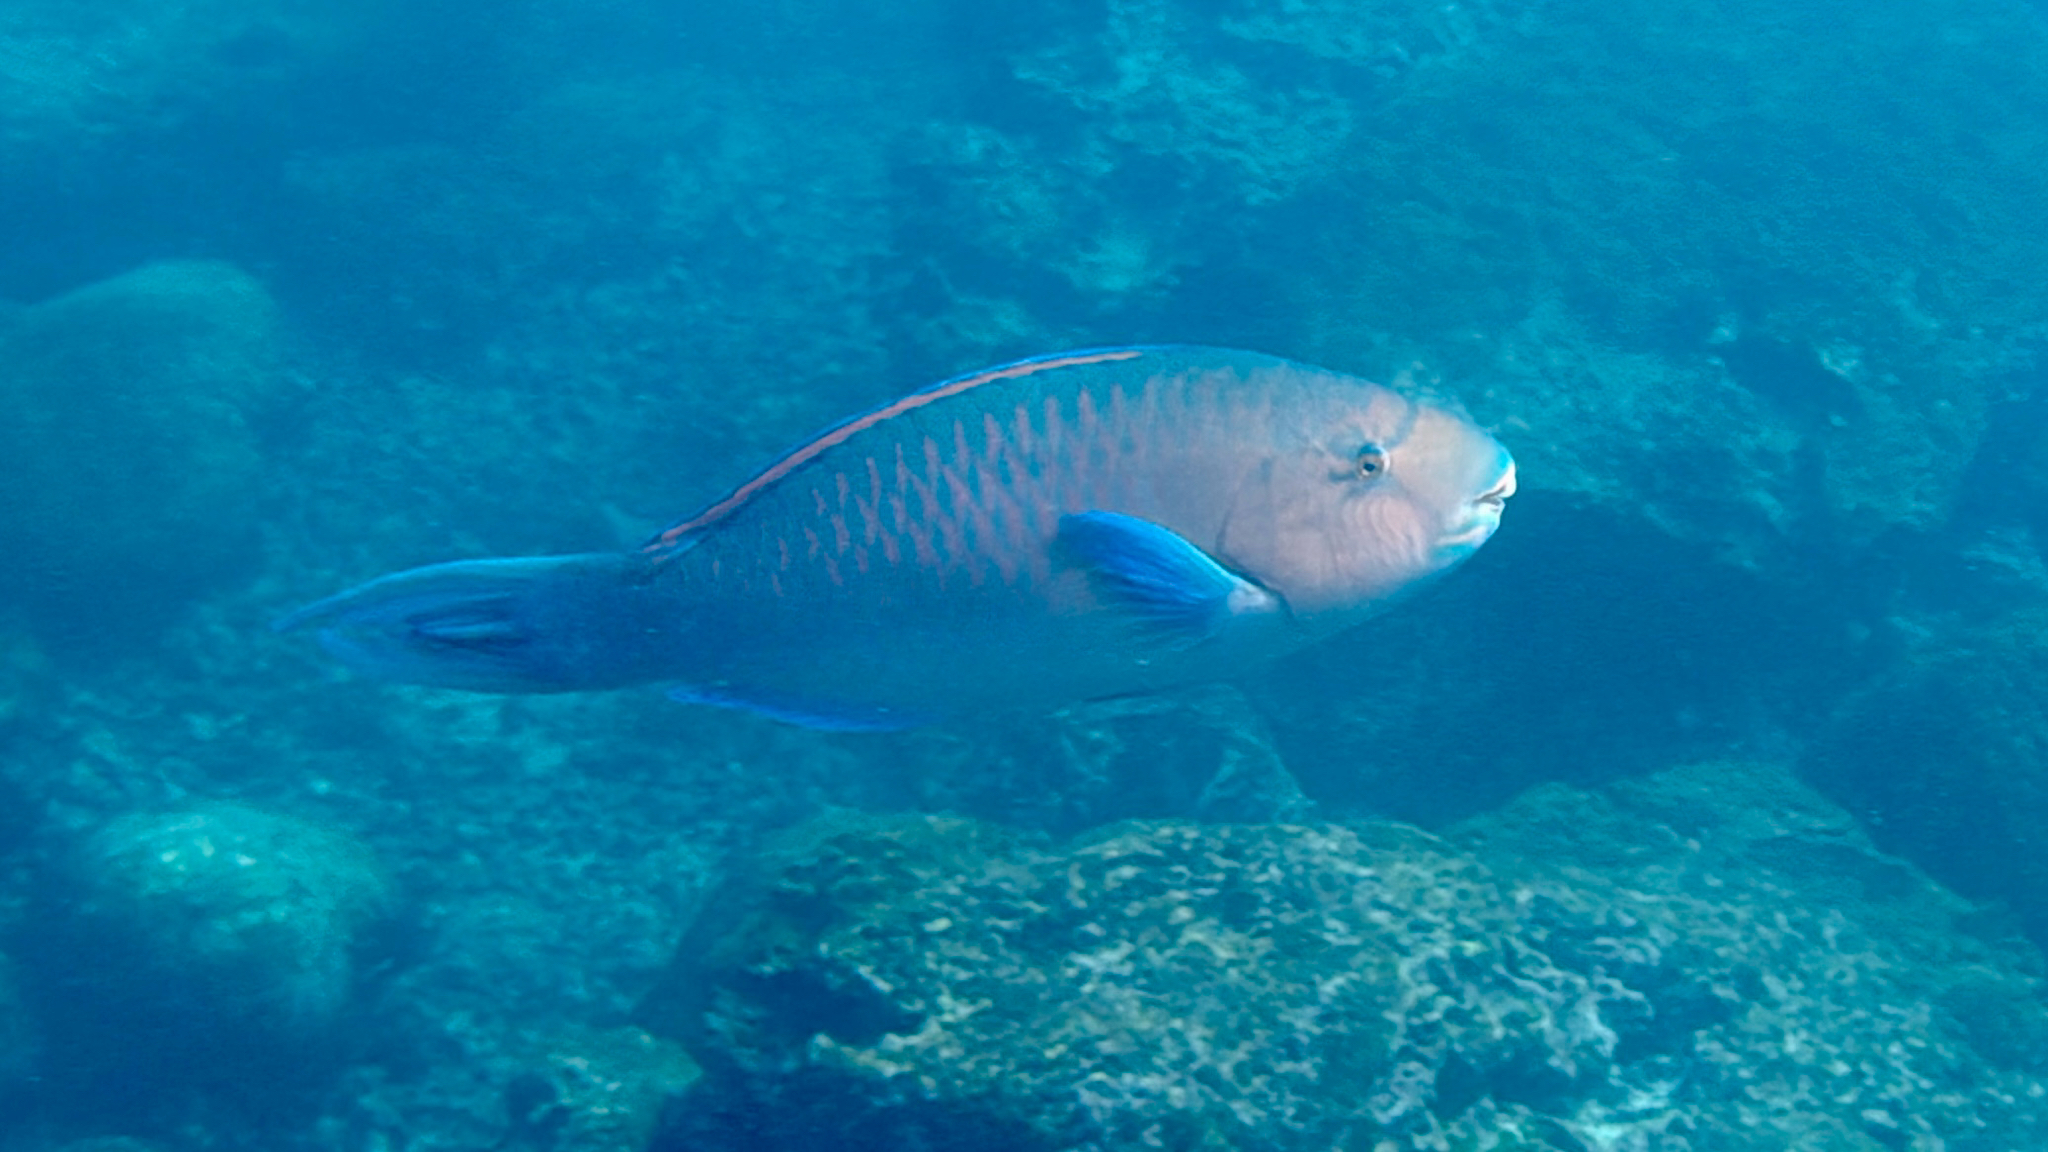
Scarus ghobban (Blue-barred Parrotfish)